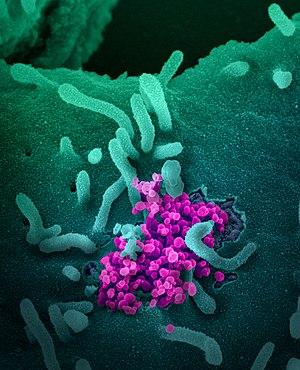
SARS-CoV-2 est le sigle du coronavirus 2 du syndrome respiratoire aigu sévère. Il est parfois partiellement francisé en SRAS-CoV-2. Ce coronavirus, découvert en décembre 2019 dans la ville de Wuhan, est une nouvelle souche de l'espèce de coronavirus SARSr-CoV.